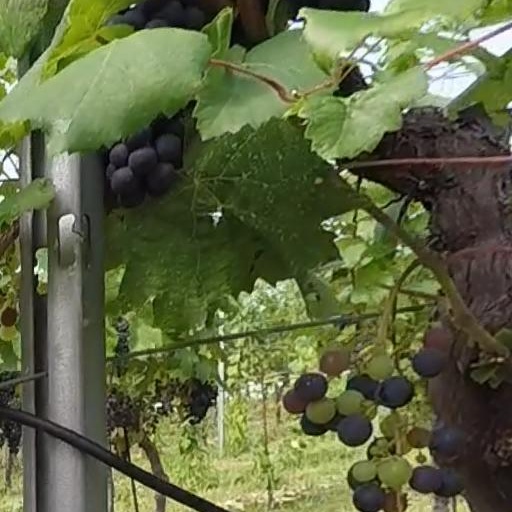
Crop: grape